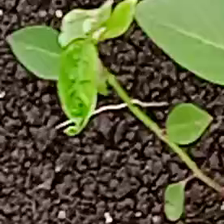
Weed species: Moti_dudhi(Euphorbia_geneculata_L)